Emmanuel Amey Ojara

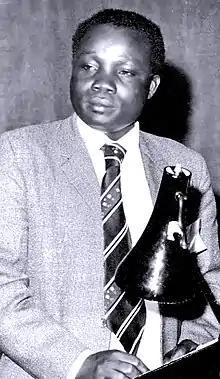

Emmanuel Amey Ojara (10 February 1944 – 26 July 1987) was a medical doctor, surgeon, and oncologist in East Africa. At the time of his death, he was a senior lecturer at the University of Nairobi, School of Medicine.